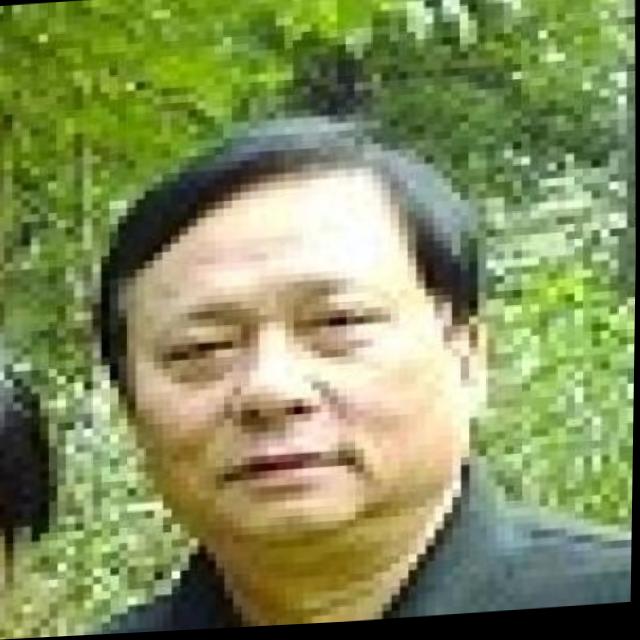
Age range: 45-64